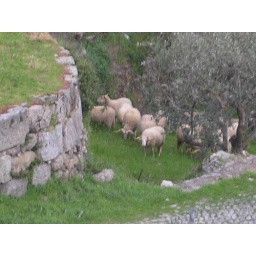
Sheep grazing under the castle wall